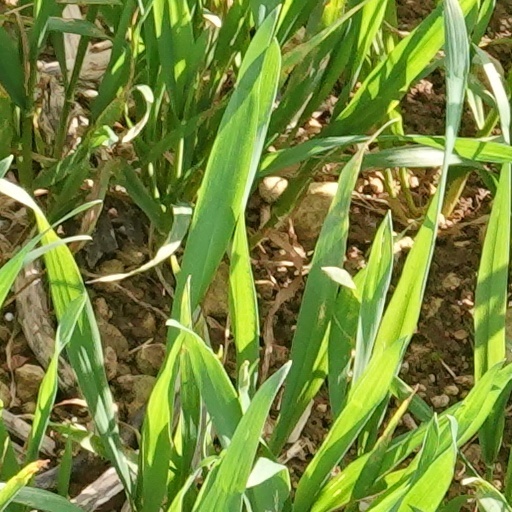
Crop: wheat